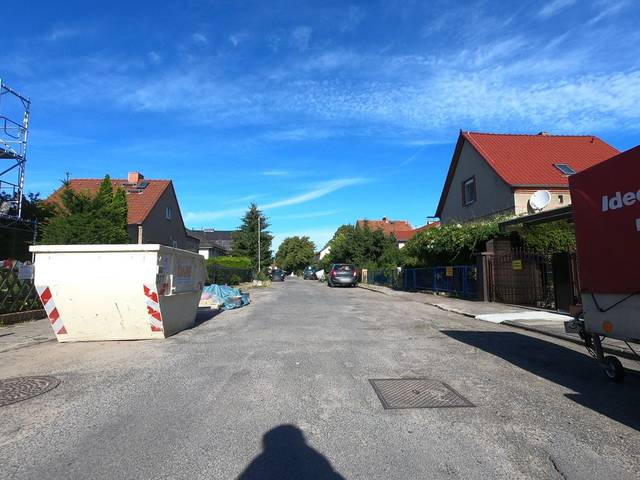
Region: Germany
Coordinates: 52.558, 13.507